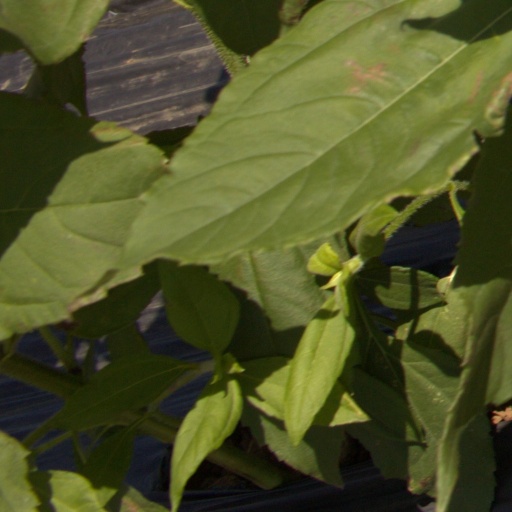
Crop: Jerusalem artichoke